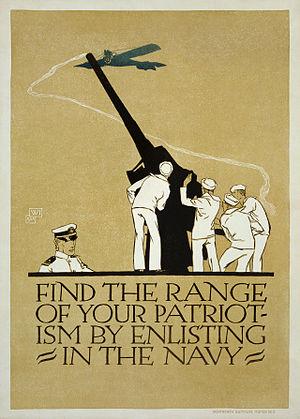
«